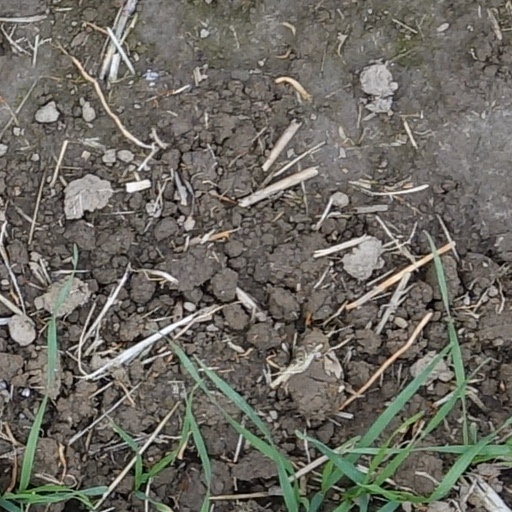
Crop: wheat